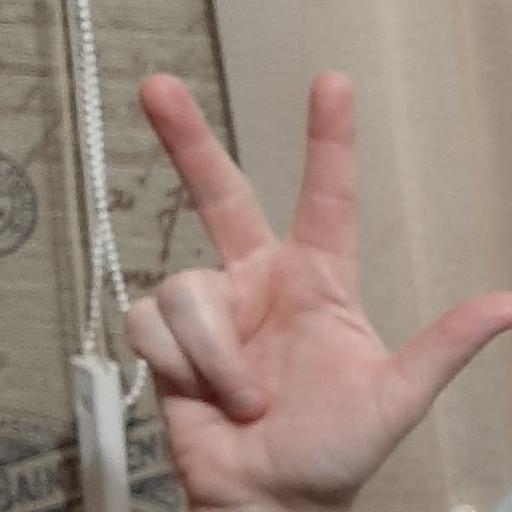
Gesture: three2